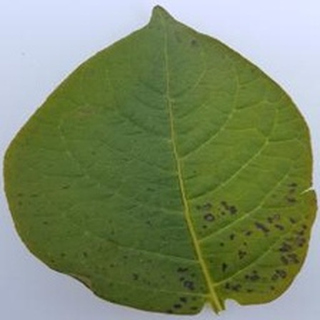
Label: potato_early_blight